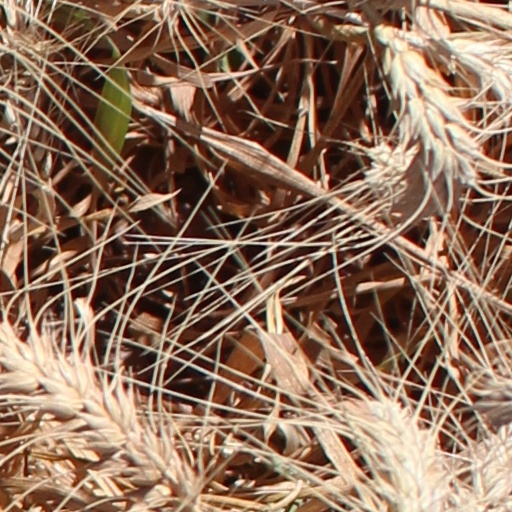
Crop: wheat